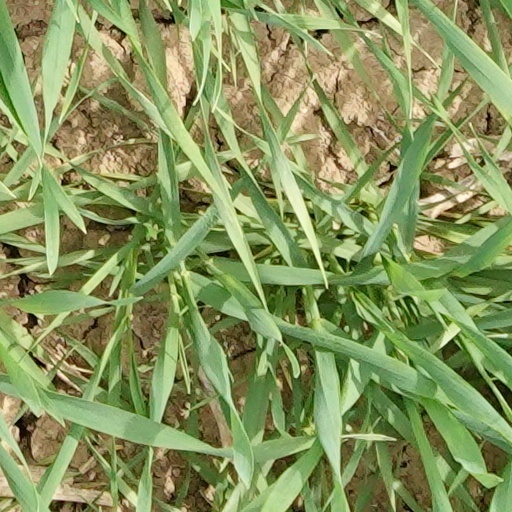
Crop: wheat